Renn Woods

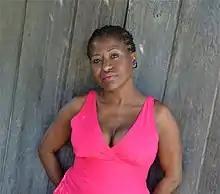
Woods in Los Angeles, 2014

Renn Woods (born Ren Woods; January 1, 1958) is an American film, television and stage actress, vocalist and songwriter. She is best known for her role as Fanta in "Roots", for her performance of "Aquarius" in the film version of "Hair" (1979) and as Edie in the TV series "Beauty and the Beast" (1987–1989).